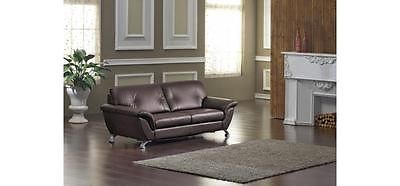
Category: sofa